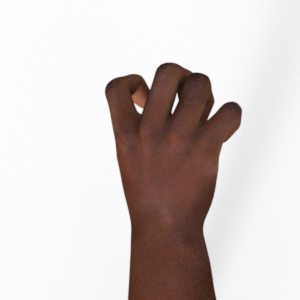
Label: rock